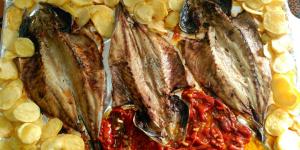
jurel a la espalda